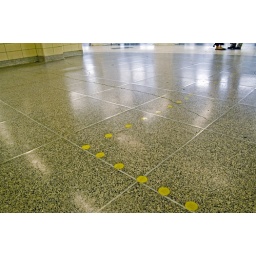
Best seats in the house 2